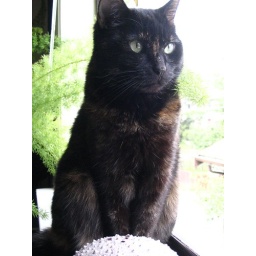
Gretchen sitting in the living room window, watching birds on the roof next door.